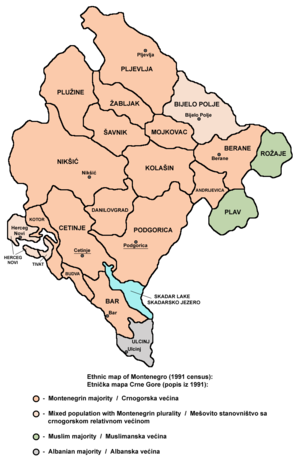
Les Monténégrins sont un peuple de la branche des Slaves méridionaux, vivant essentiellement au Monténégro.